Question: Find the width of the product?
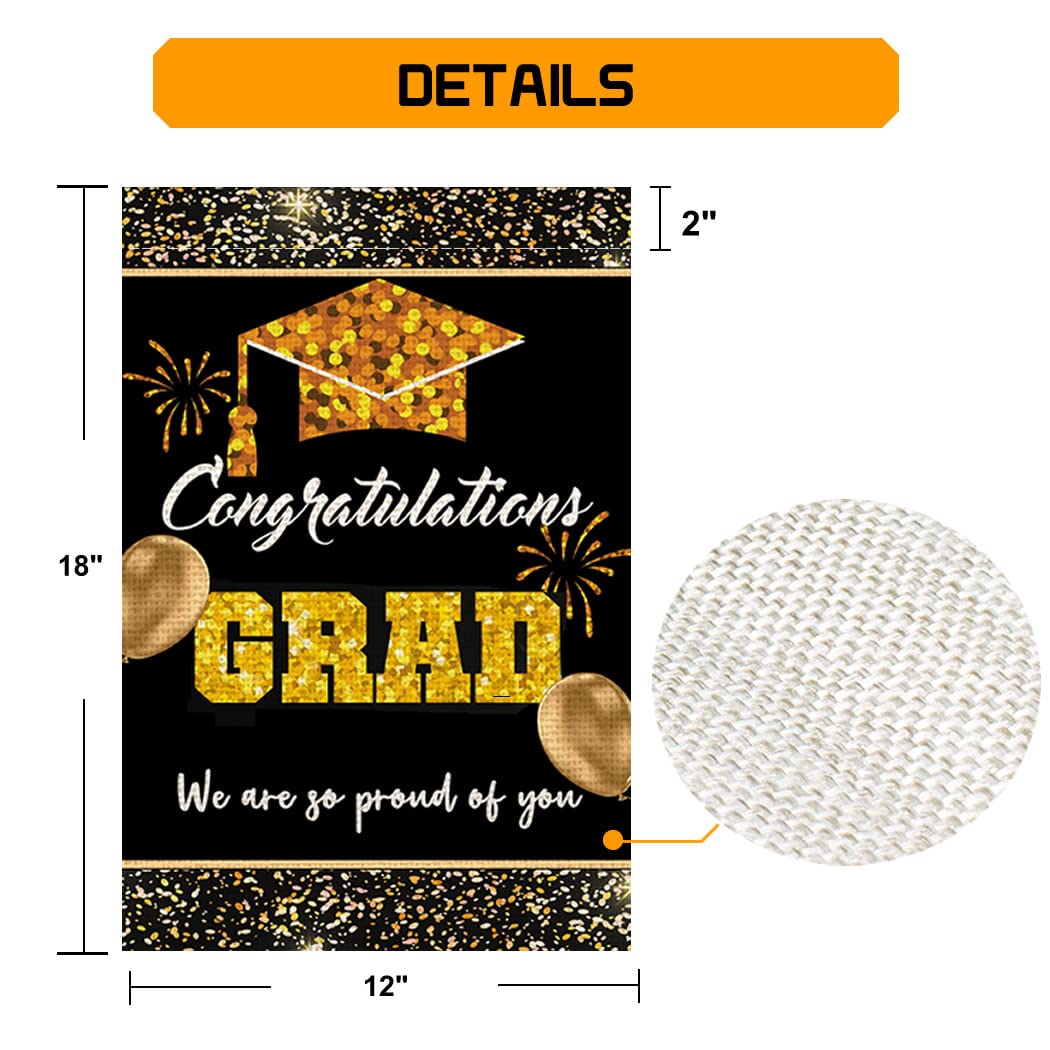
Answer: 18.0 inch